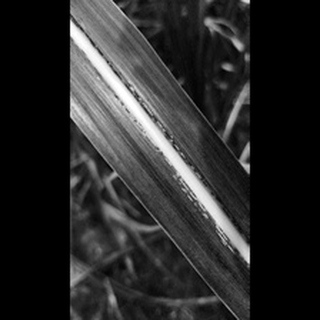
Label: sugarcane_rust